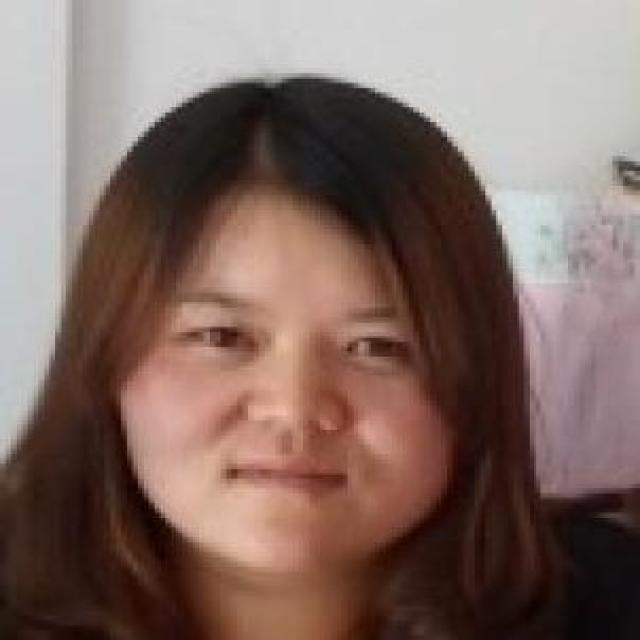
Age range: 21-44